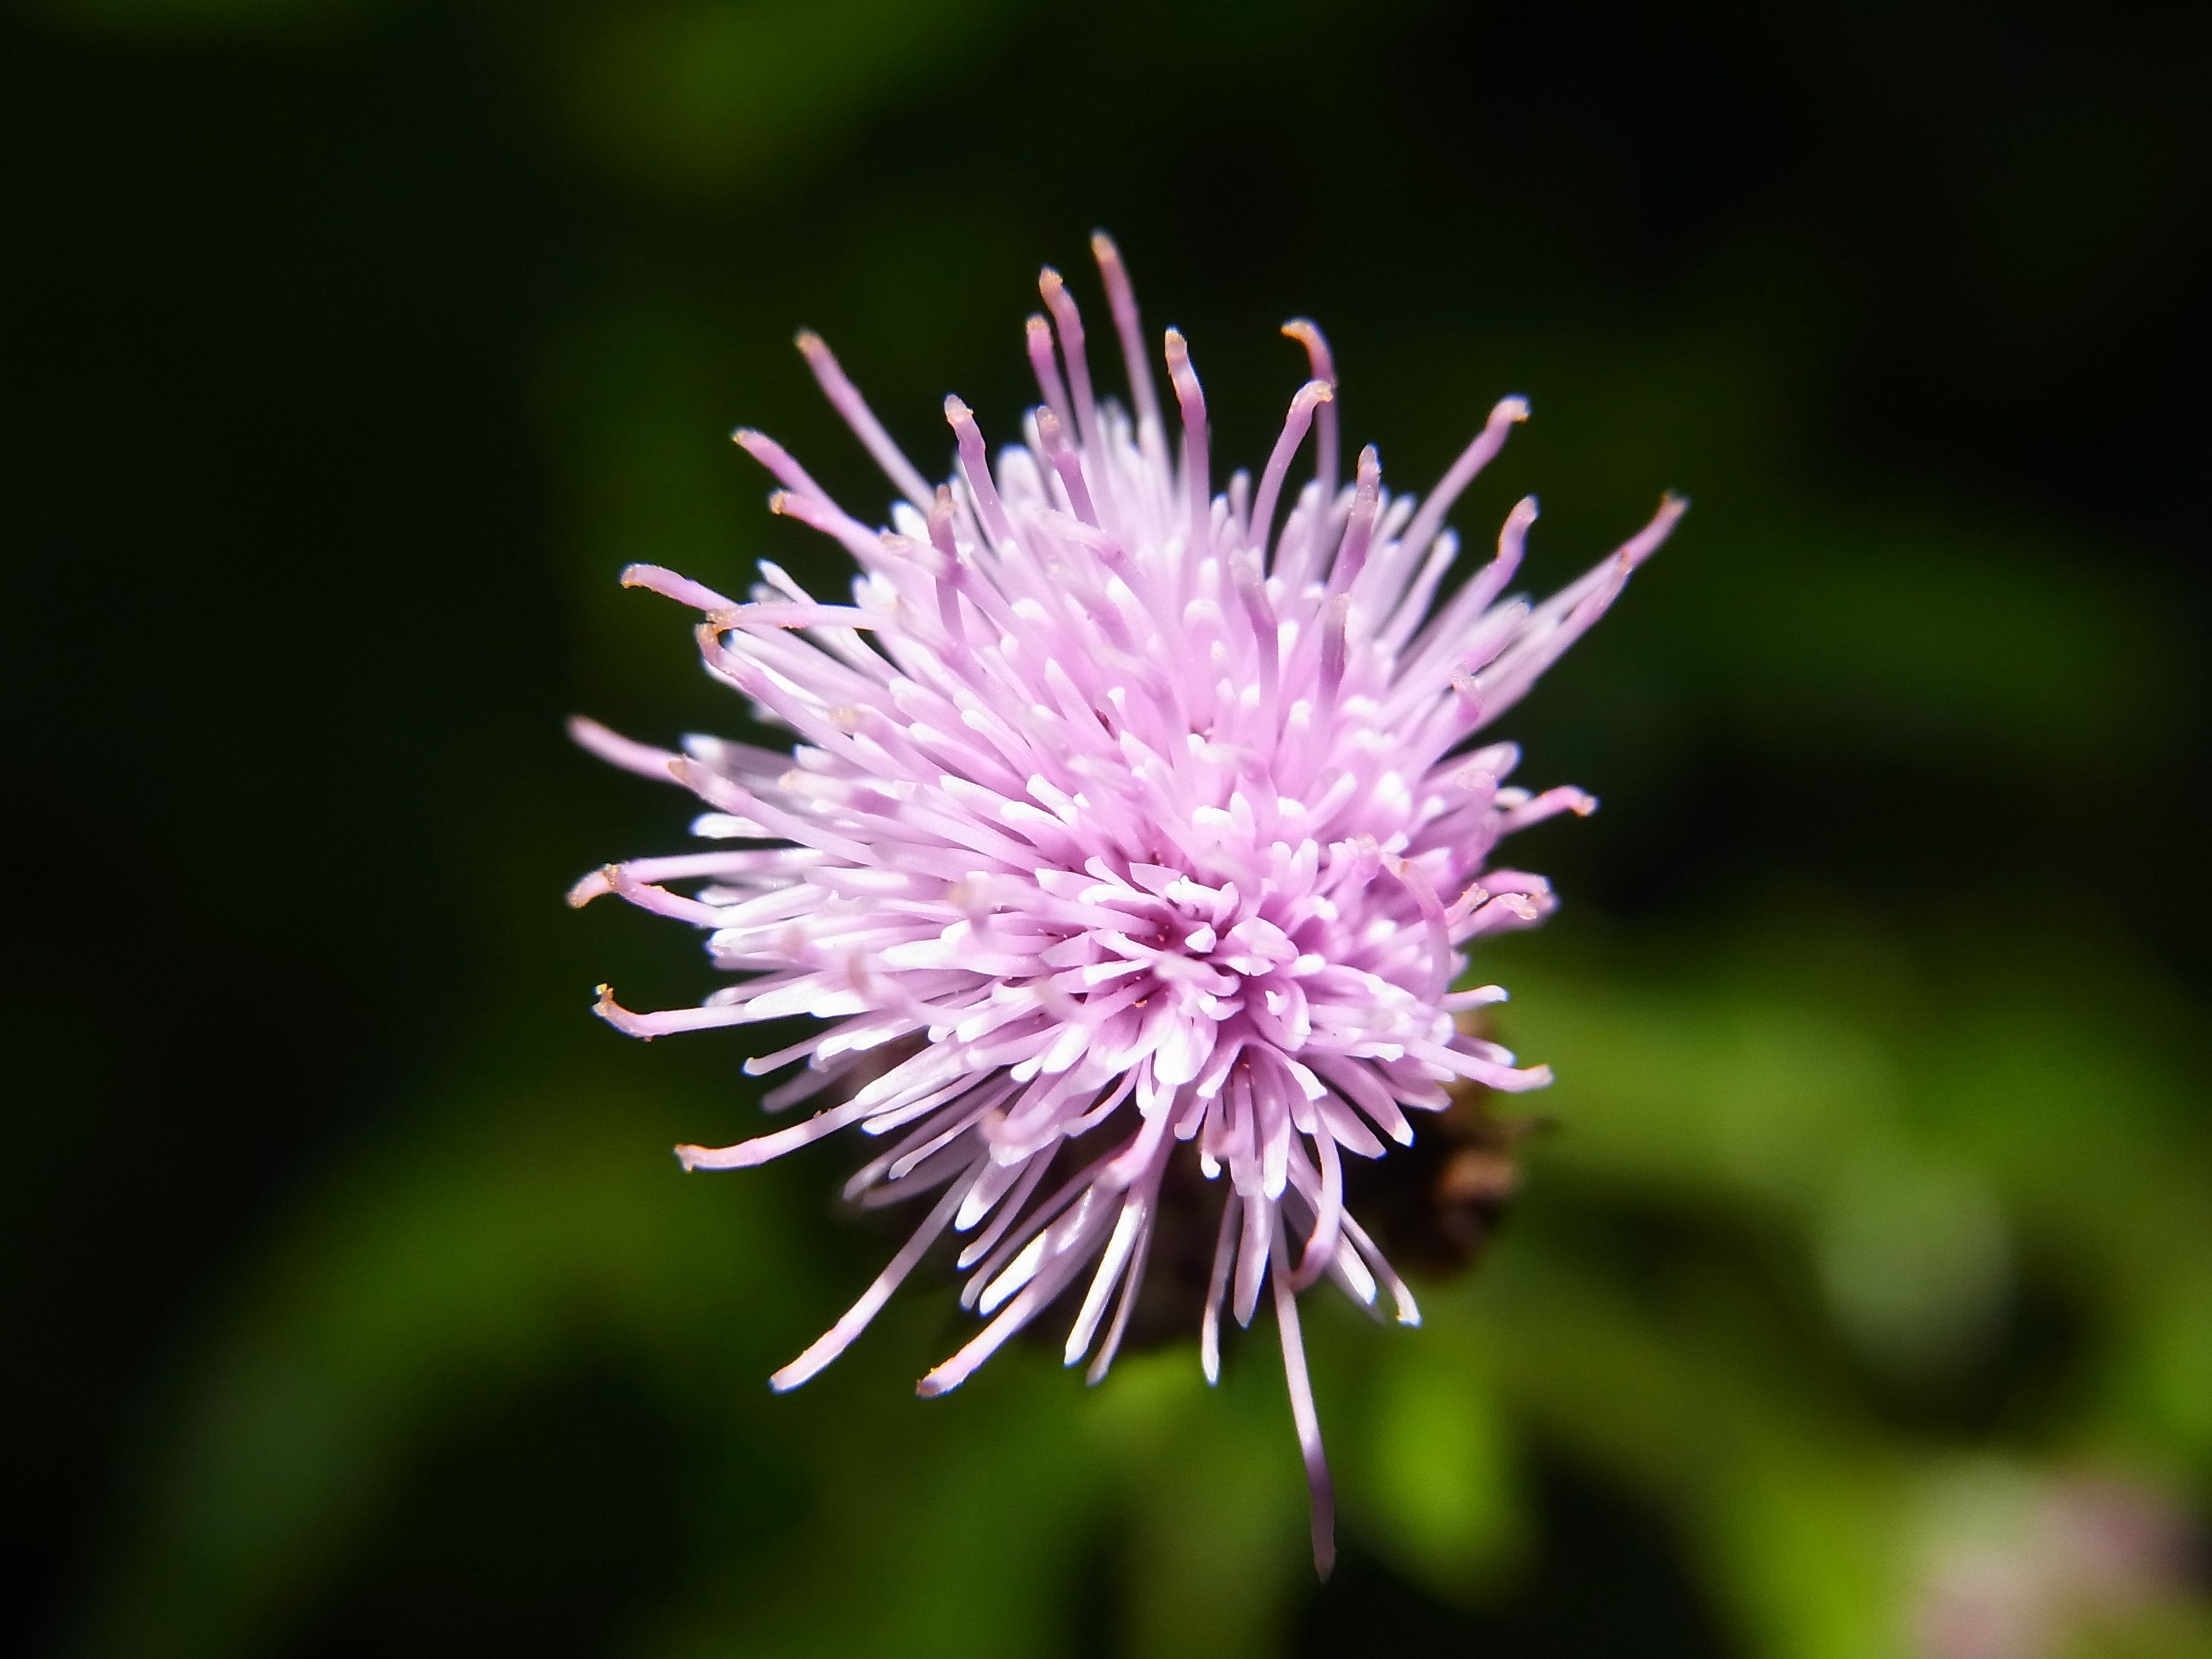
nature, forest, blossom, plant, photography, meadow, flower, petal, bloom, botany, flora, wildflower, close up, thistle, macro photography, flowering plant, daisy family, plant stem, land plant